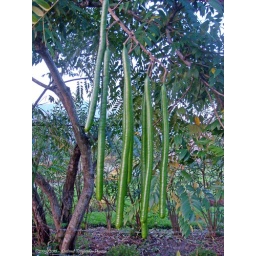
bloemen en planten / flowers and plants in the "Blue Valley Jungle Resort"